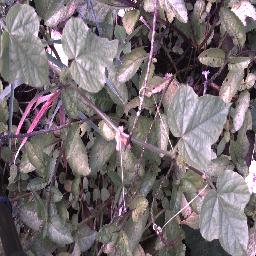
Label: snake_weed